Anne Morelli

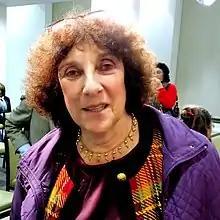
Anne Morelli, in 2017

Anne Morelli (born in 1948, also known as Anne Mettewie-Morelli) is a Belgian historian of Italian origins, specialized in the history of religions and minorities. She is currently assistant director of the Interdisciplinary center for study of religion and secularism ("Centre interdisciplinaire d'étude des religions et de la laïcité") of the Université libre de Bruxelles (ULB), where she is a teacher.